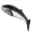
Label: whale